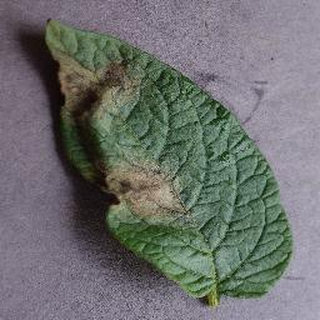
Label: potato_late_blight